Farideh Hashemi

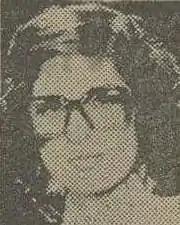
Hashemi

Farideh Hashemi (born 1939) is an Iranian politician who served in the Iranian Parliament from 1975 until 1979. A member of the Rastakhiz Party, she represented the city of Sarab.